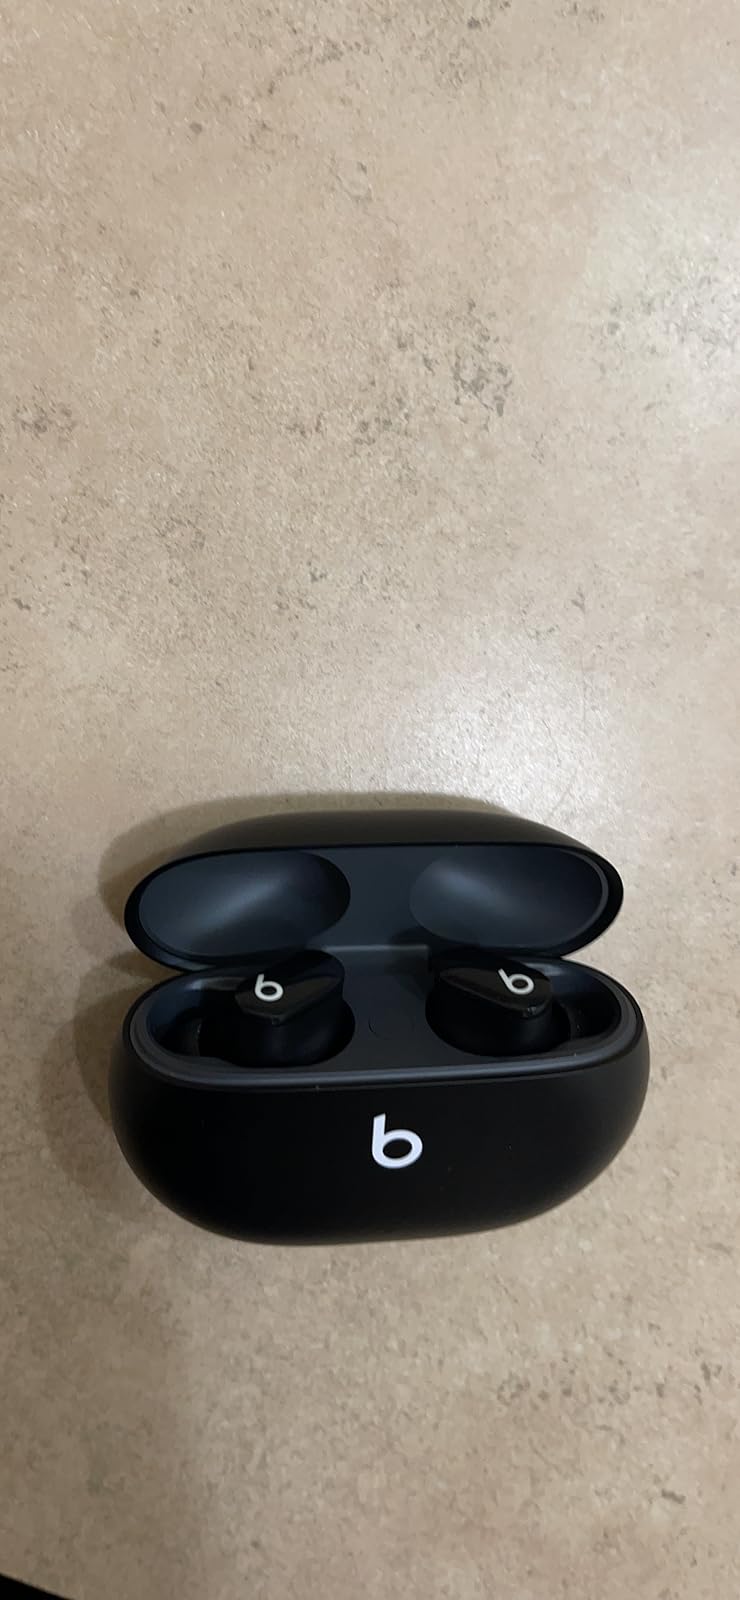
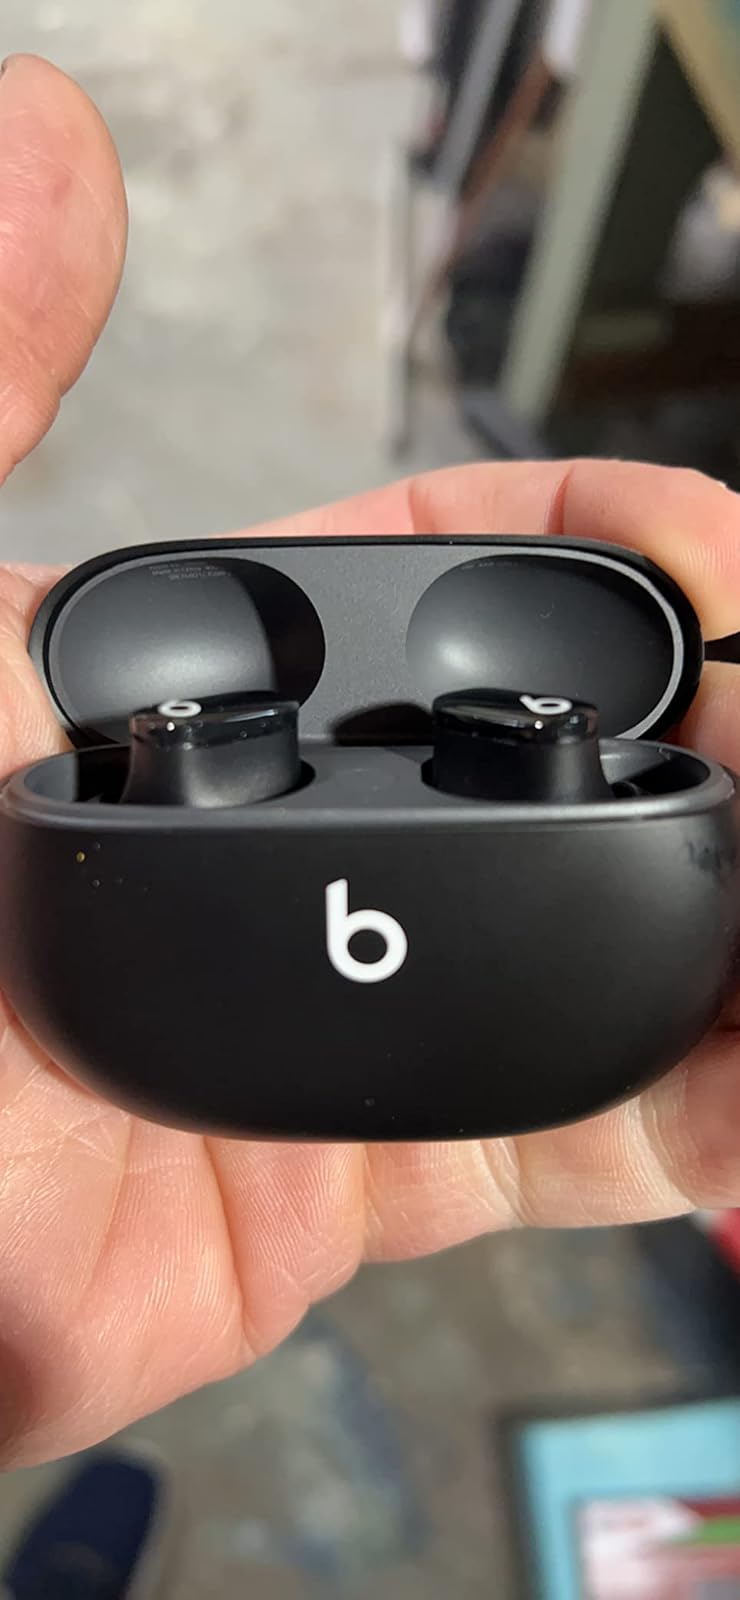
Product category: earbuds
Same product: yes